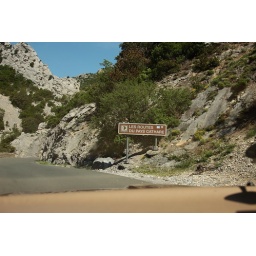
mountain road on way to Rennes taken by Denise